Anthony Bushell

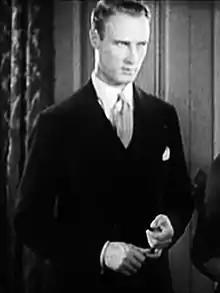
Bushell in "The Royal Bed" (1931)

Anthony Arnatt Bushell (19 May 1904 – 2 April 1997) was an English film actor and director who appeared in more than 50 films between 1929 and 1961. He played Colonel Breen in the BBC serial "Quatermass and the Pit" (1958–59), and also appeared in and directed various British TV series such as "Danger Man".